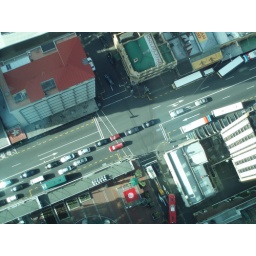
The glass floor in the tower